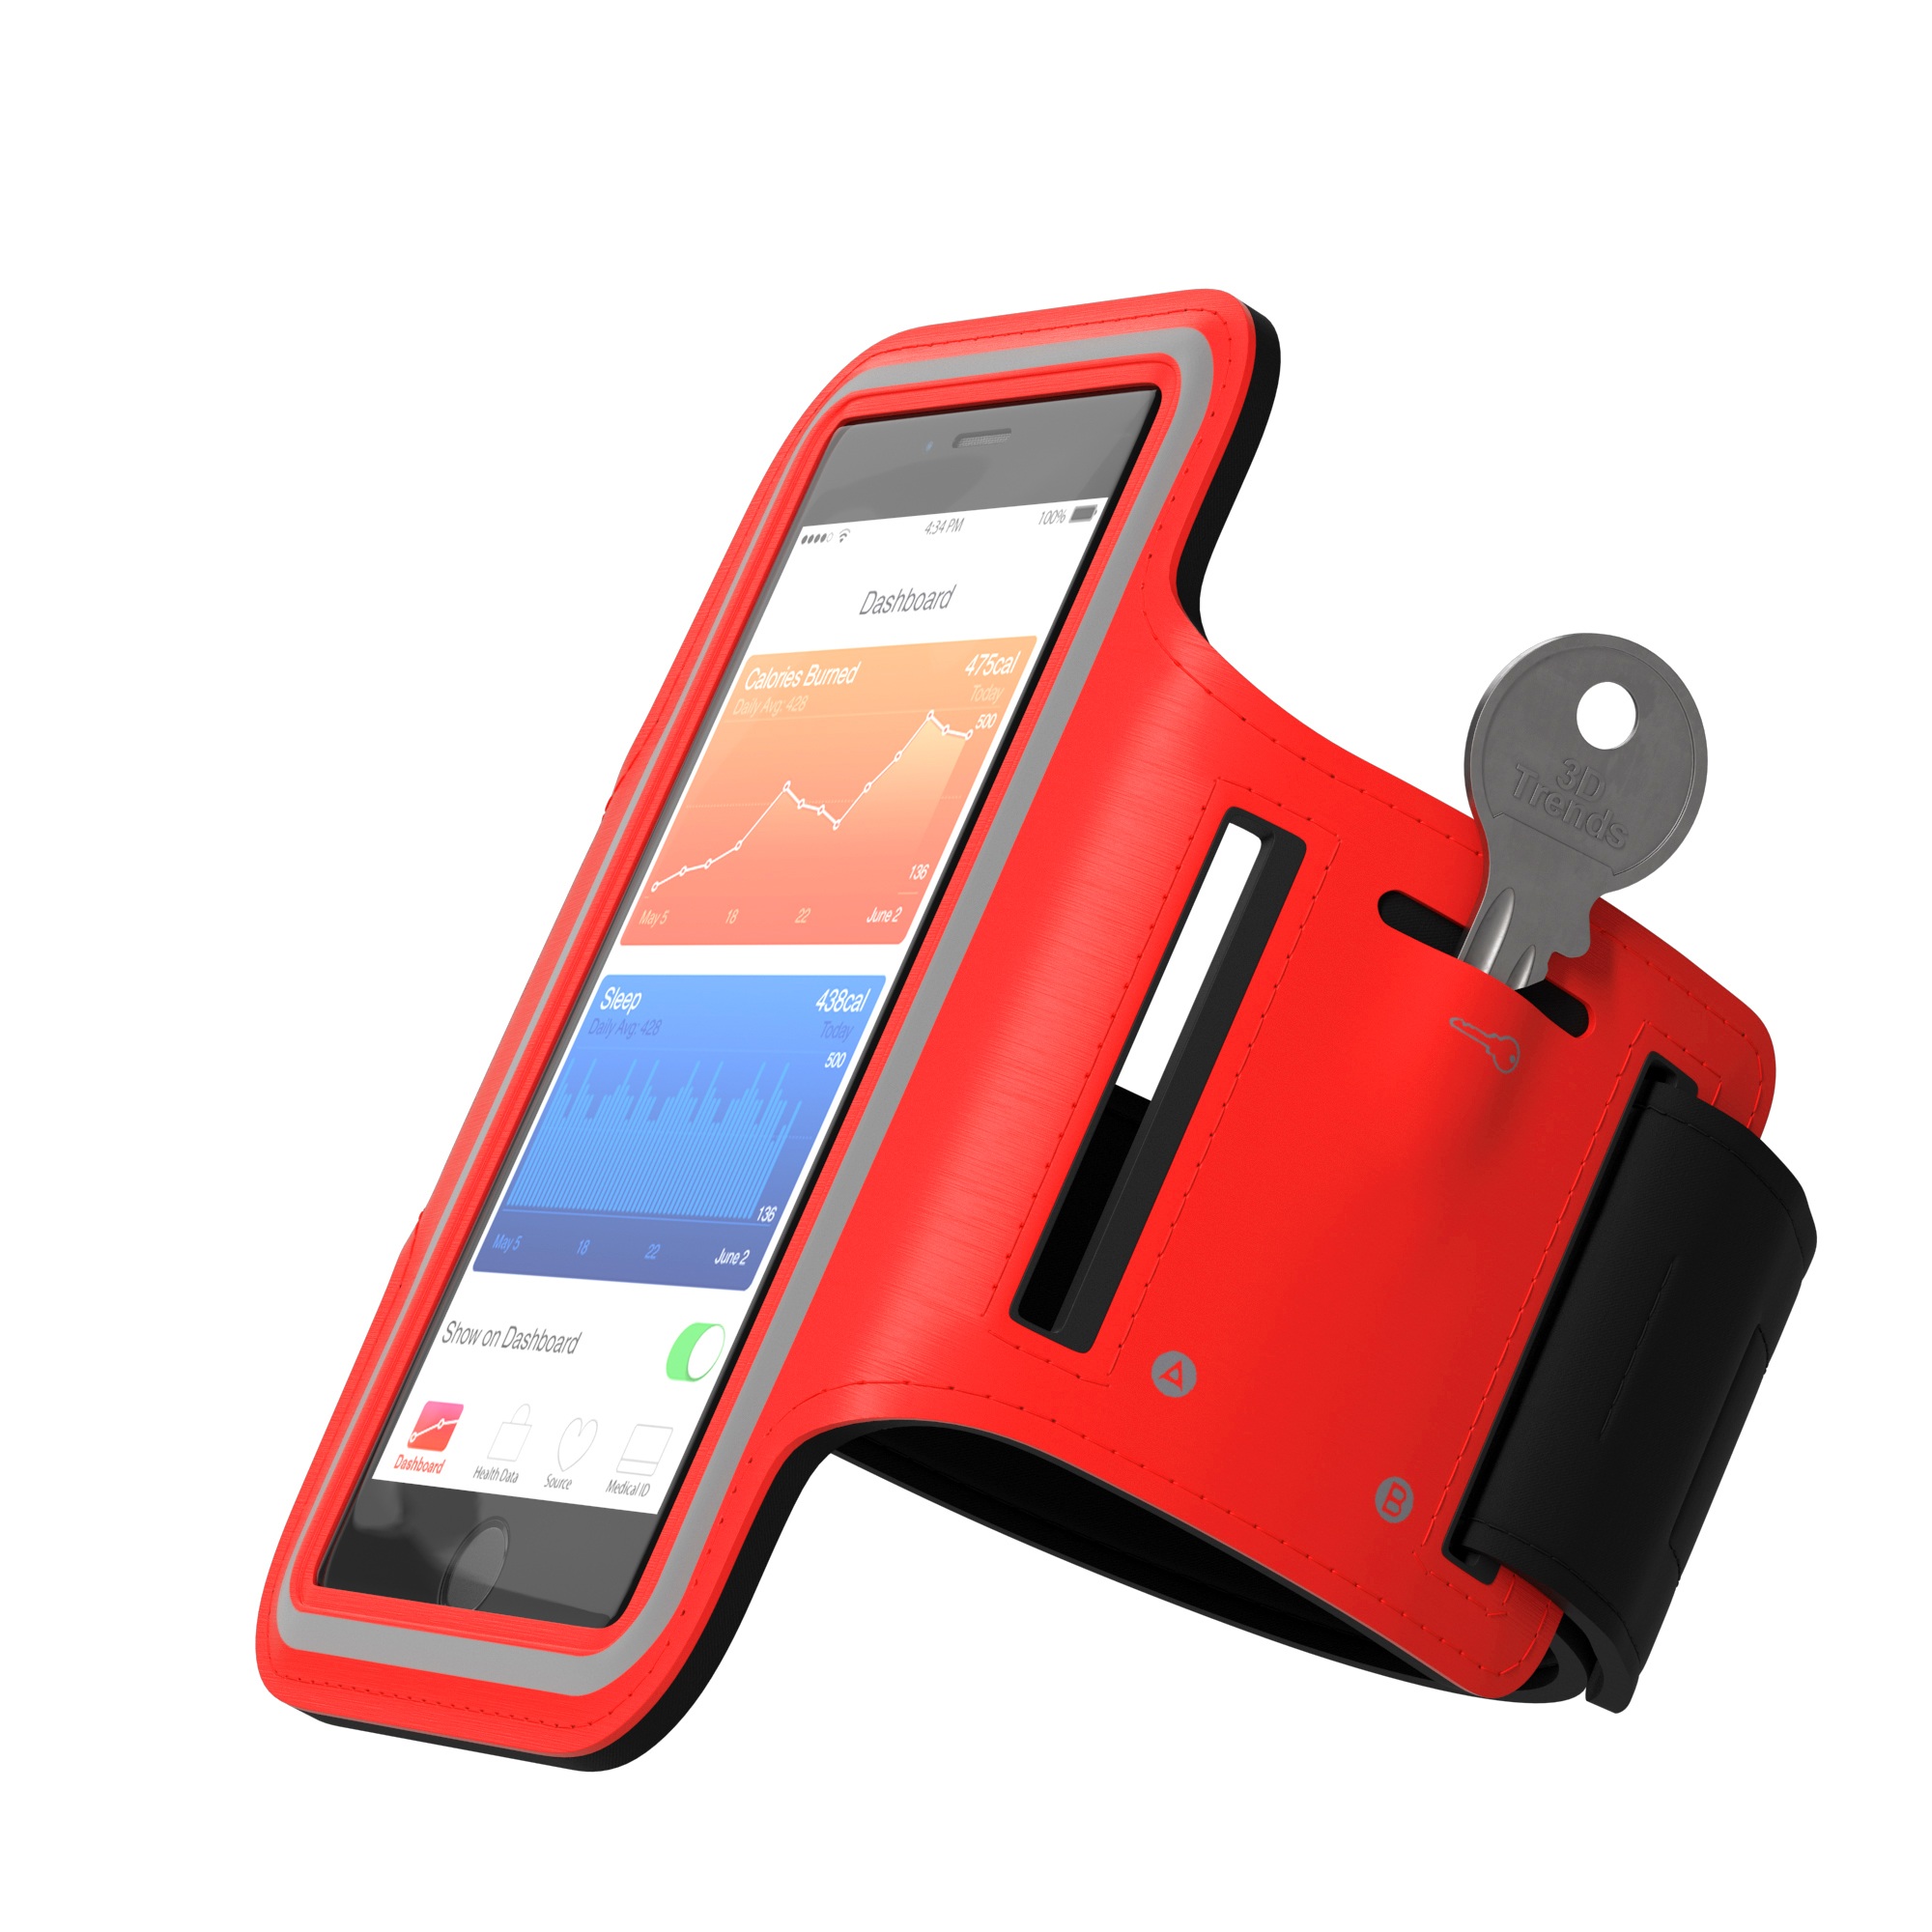
smartphone, technology, sport, run, gadget, jogging, leisure, mobile phone, product, race, jog, sports armband, telephony, mobile phone accessories